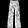
Label: Trouser